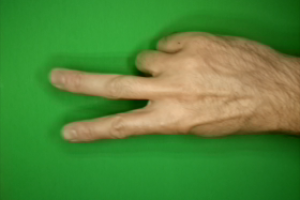
Label: scissors